History of Georgia (country)

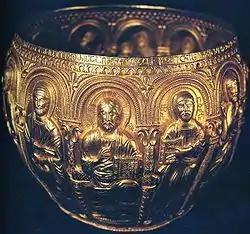
Bedia Cup of King Bagrat III of Georgia, 999 AD

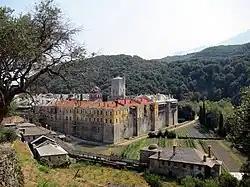
Monastery of Iviron, one of several monastic centers founded abroad by Georgians of the Early Middle Ages.

In the struggle against the Arab occupation, the Bagrationi dynasty came to rule over Tao-Klarjeti and established "Kouropalatate" of Iberia as a nominal dependency under the Byzantine Empire. The restoration of the Georgian kingship begins in AD 888, when Adarnase IV took the title of "King of Iberians". However, the Bagrationi dynasty failed to maintain the integrity of their kingdom which was actually divided between the three branches of the family with the main branch retaining Tao and another controlling Klarjeti. At the end of the 10th century Curopalate David of Tao invaded the Earldom of Iberia (Kartli) and gave it to his foster-son Bagrat III and installed Gurgen as his regent, who was later crowned as "King of Kings of the Iberians" on the death of Bagrat the Simple (994). Through his fortunate bloodlines Bagrat was destined to sit upon two thrones. Furthermore, through his mother Gurandukht, sister of the childless Abkhazian king Theodosius III, Bagrat was a potential heir to the realm of Abkhazia. Three years later, after the death of Theodosius III, Bagrat III inherited the Abkhazian throne. In 1008, Gurgen died, and Bagrat succeeded him as "King of the Iberians", becoming thus the first King of a unified realm of Abkhazia and Iberia. After he had secured his patrimony, Bagrat proceeded to press a claim to the easternmost Georgian kingdom of Kakheti-Hereti and annexed it in or around 1010, after two years of fighting and aggressive diplomacy. Bagrat's reign, a period of uttermost importance in the history of Georgia, brought about the final victory of the Georgian Bagratids in the centuries-long power struggles. Anxious to create more stable and centralized monarchy, Bagrat eliminated or at least diminished the autonomy of the dynastic princes. In his eyes, the most possible internal danger came from the Klarjeti line of the Bagrationi. Although seem to have acknowledged Bagrat's authority, they continued to be styled as Kings, and Sovereigns of Klarjeti. To secure the succession to his son, George I, Bagrat lured his cousins, on pretext of a reconciliatory meeting, to the Panaskerti Castle, and threw them in prison in 1010. Bagrat's foreign policy was generally peaceful and the king successfully maneuvered to avoid the conflicts with both the Byzantine and Muslim neighbors even though David's domains of Tao remained in the Byzantine and Tbilisi in the Arab hands.